Abdul Rashid Dar

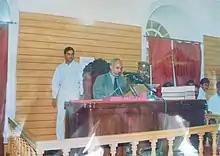
Abdul Rashid Dar as the Chairman presiding over a meeting of the J&K Legislative Council.

A.R. Dar was elected to the Jammu and Kashmir Legislative Council in 1996. Two years later, he was elected as the Deputy Chairman of the house.